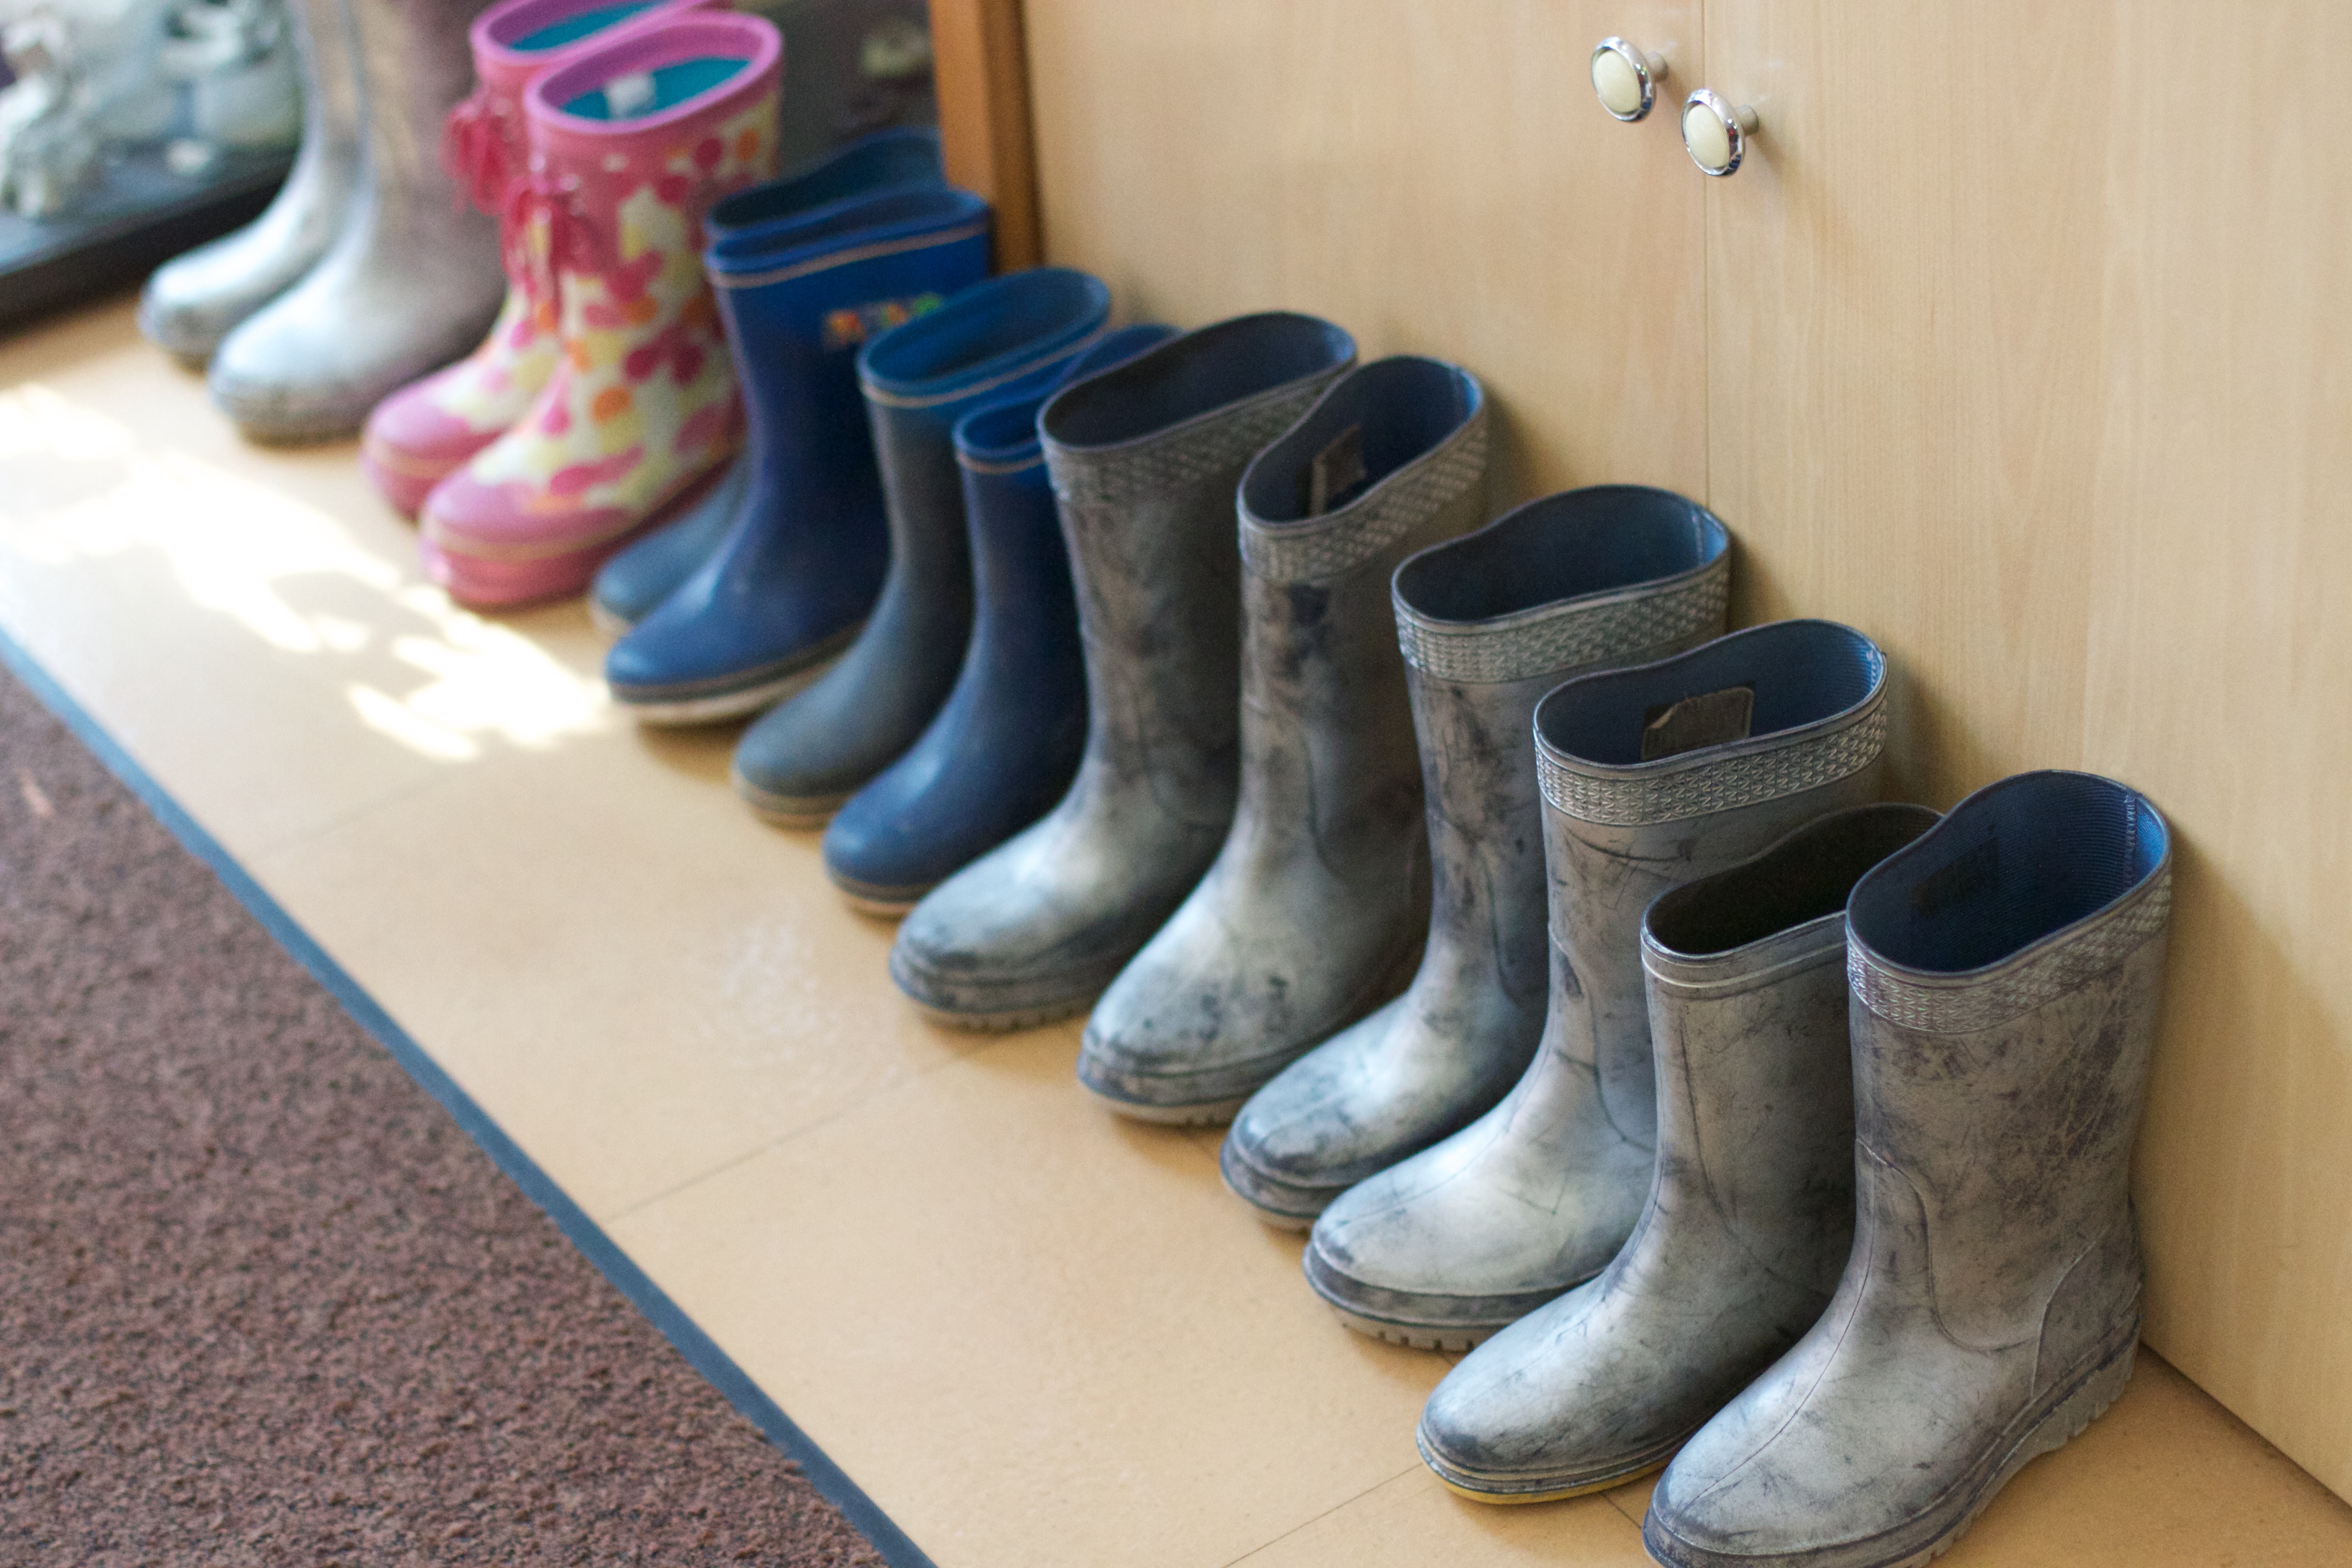
shoe, boot, leg, spring, blue, footwear, outdoor shoe